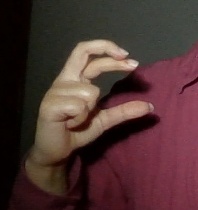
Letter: thal